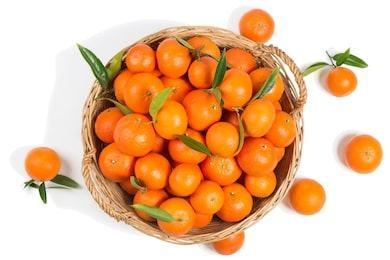
Label: mandarine